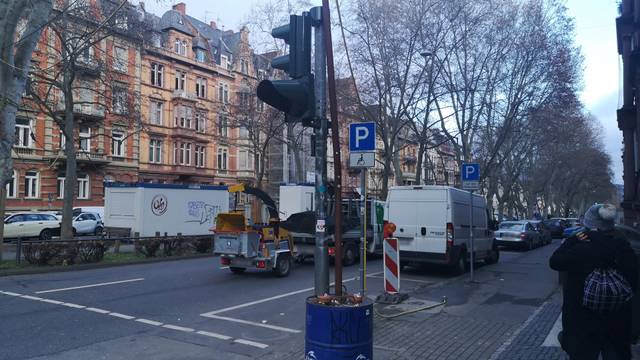
Region: Germany
Coordinates: 50.076, 8.23